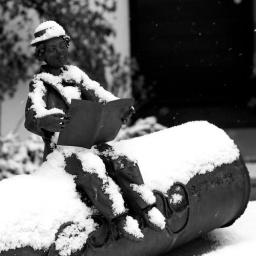
With his candle lit into the sun, though it's glow is waxed in black - 2009-01-28 at 11-12-52